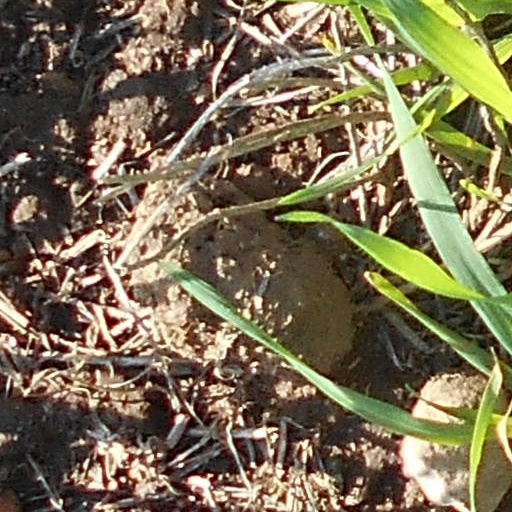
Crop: wheat